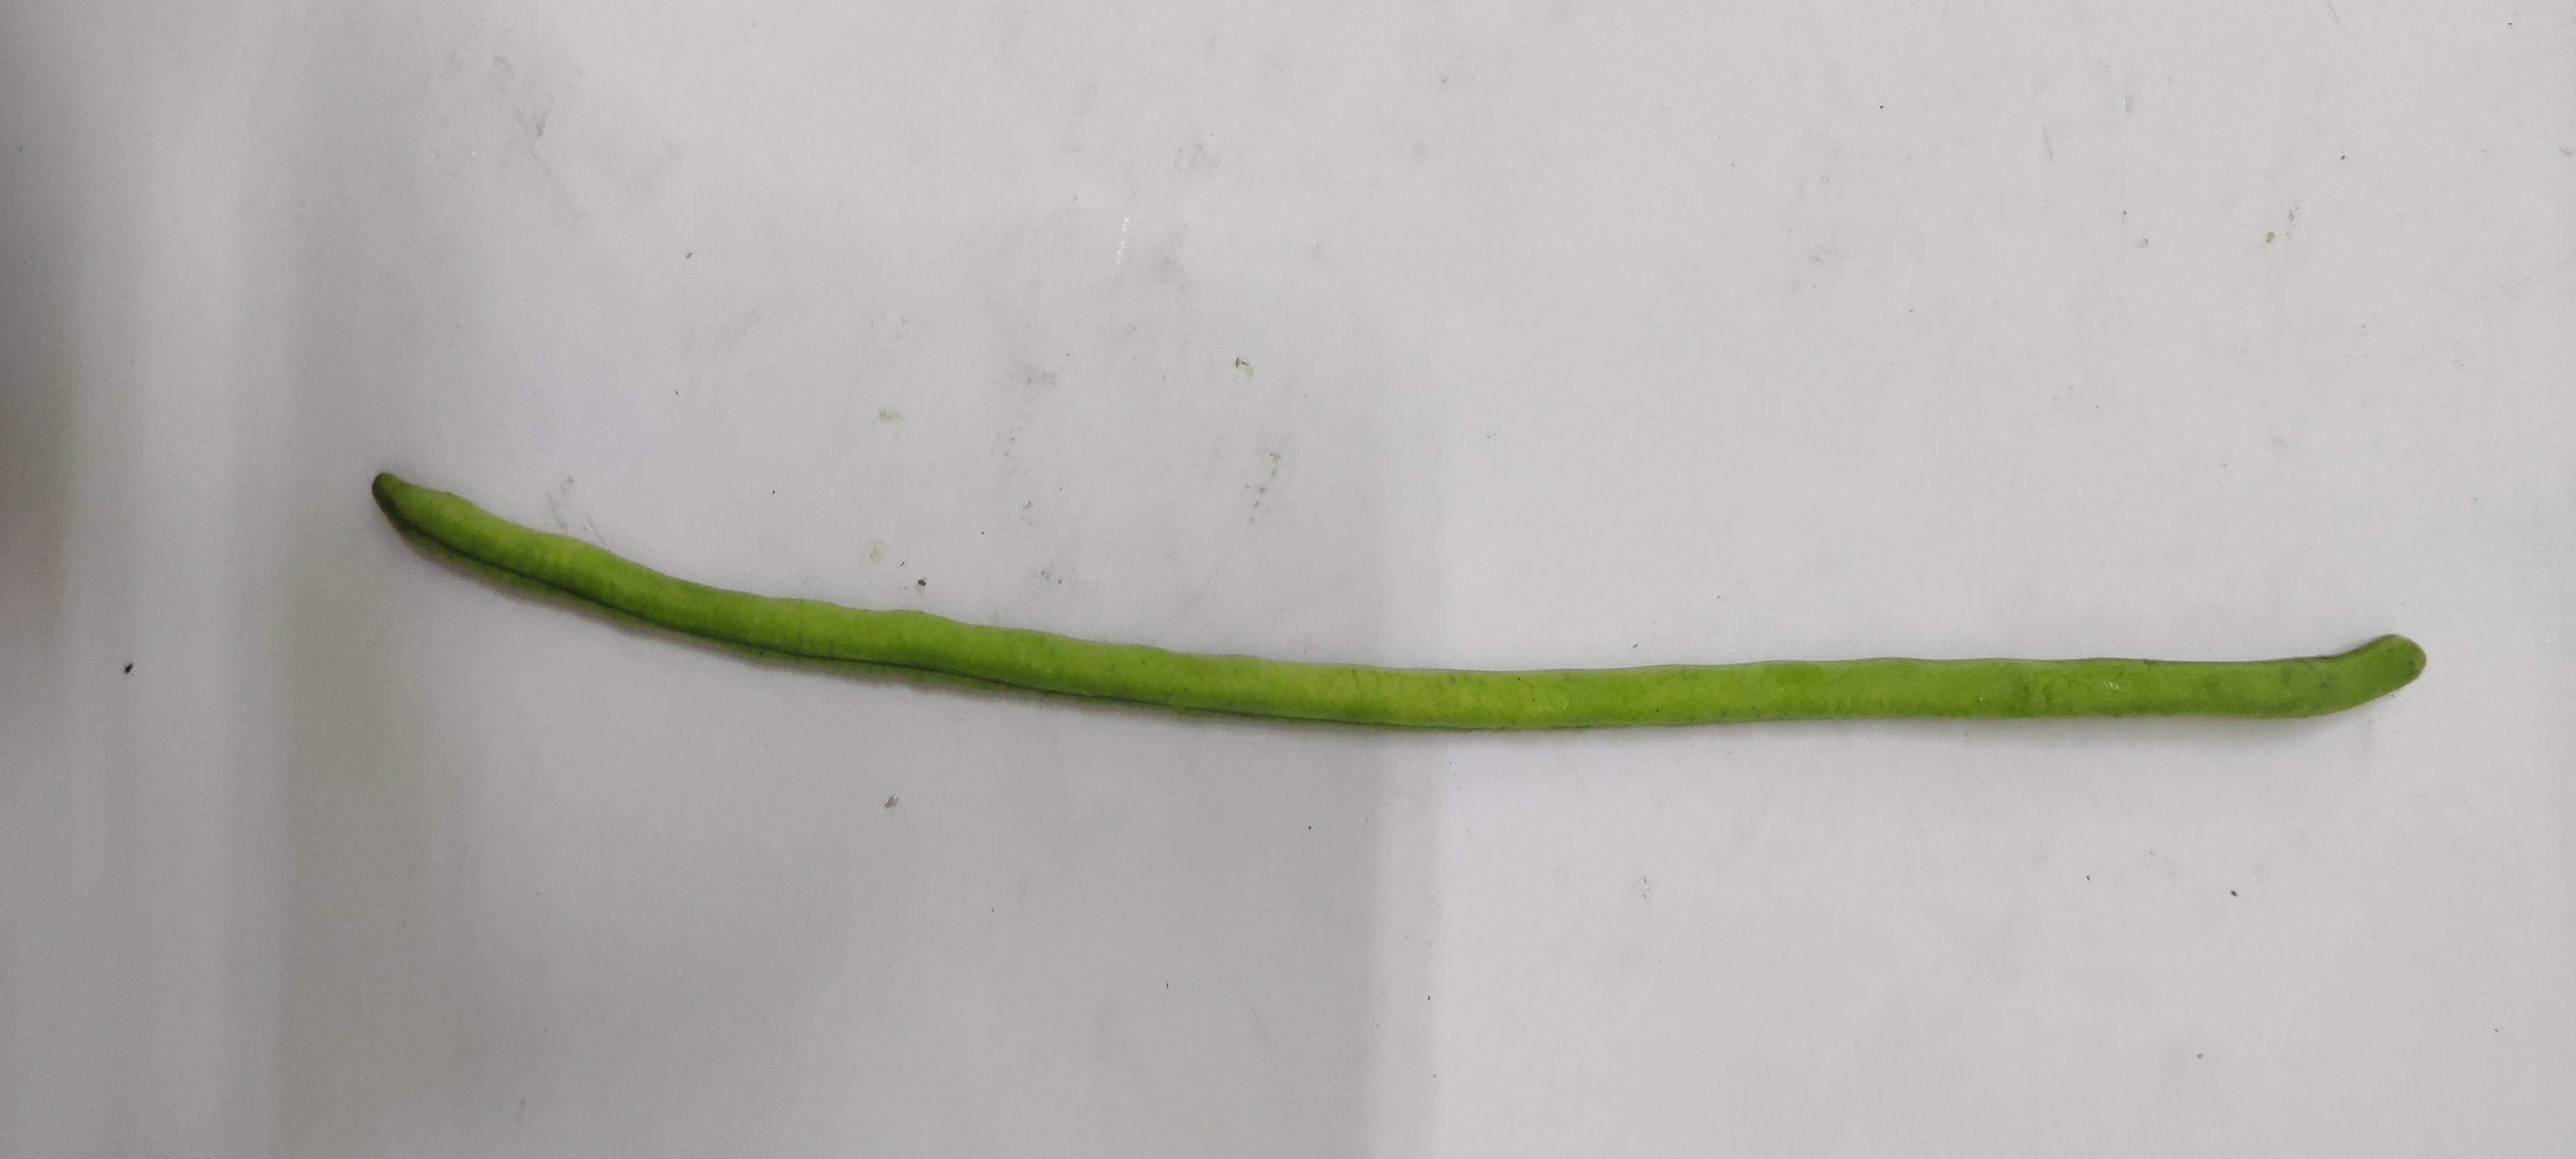
Crop: Cowpea
Condition: Fresh